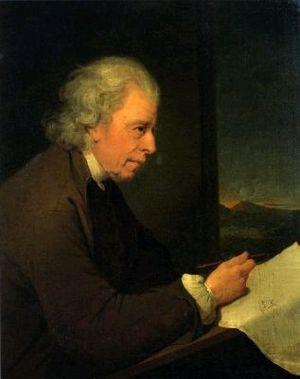
John Whitehurst, originaire du comté de Cheshire, est un horloger et un scientifique anglais qui contribua de façon notable aux débuts de la géologie. Élu à la Royal Society, il fut aussi un membre influent de la Lunar Society.